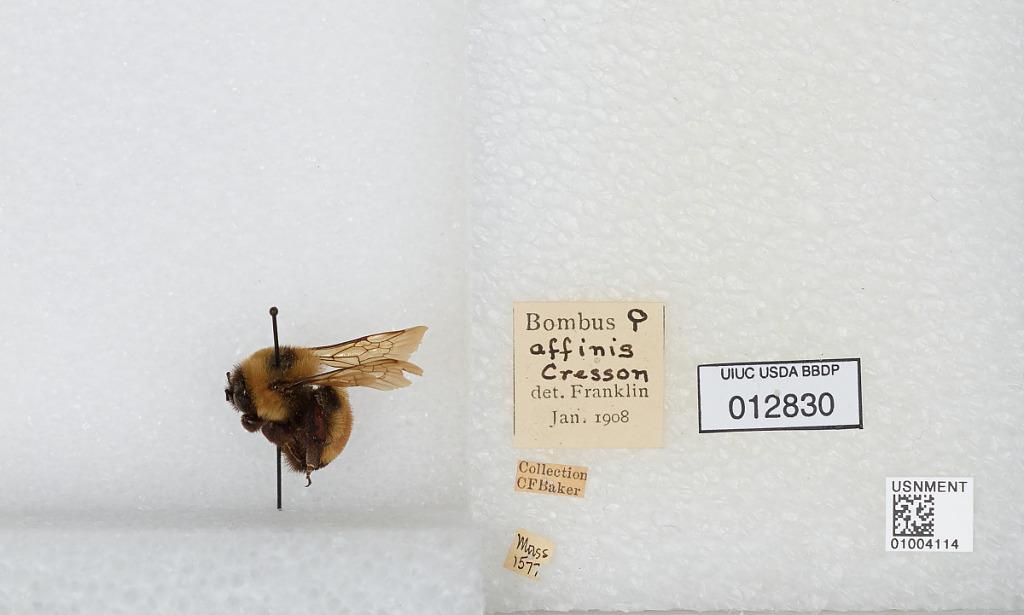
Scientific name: Bombus (Bombus) affinis Cresson
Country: United States
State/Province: Massachusetts